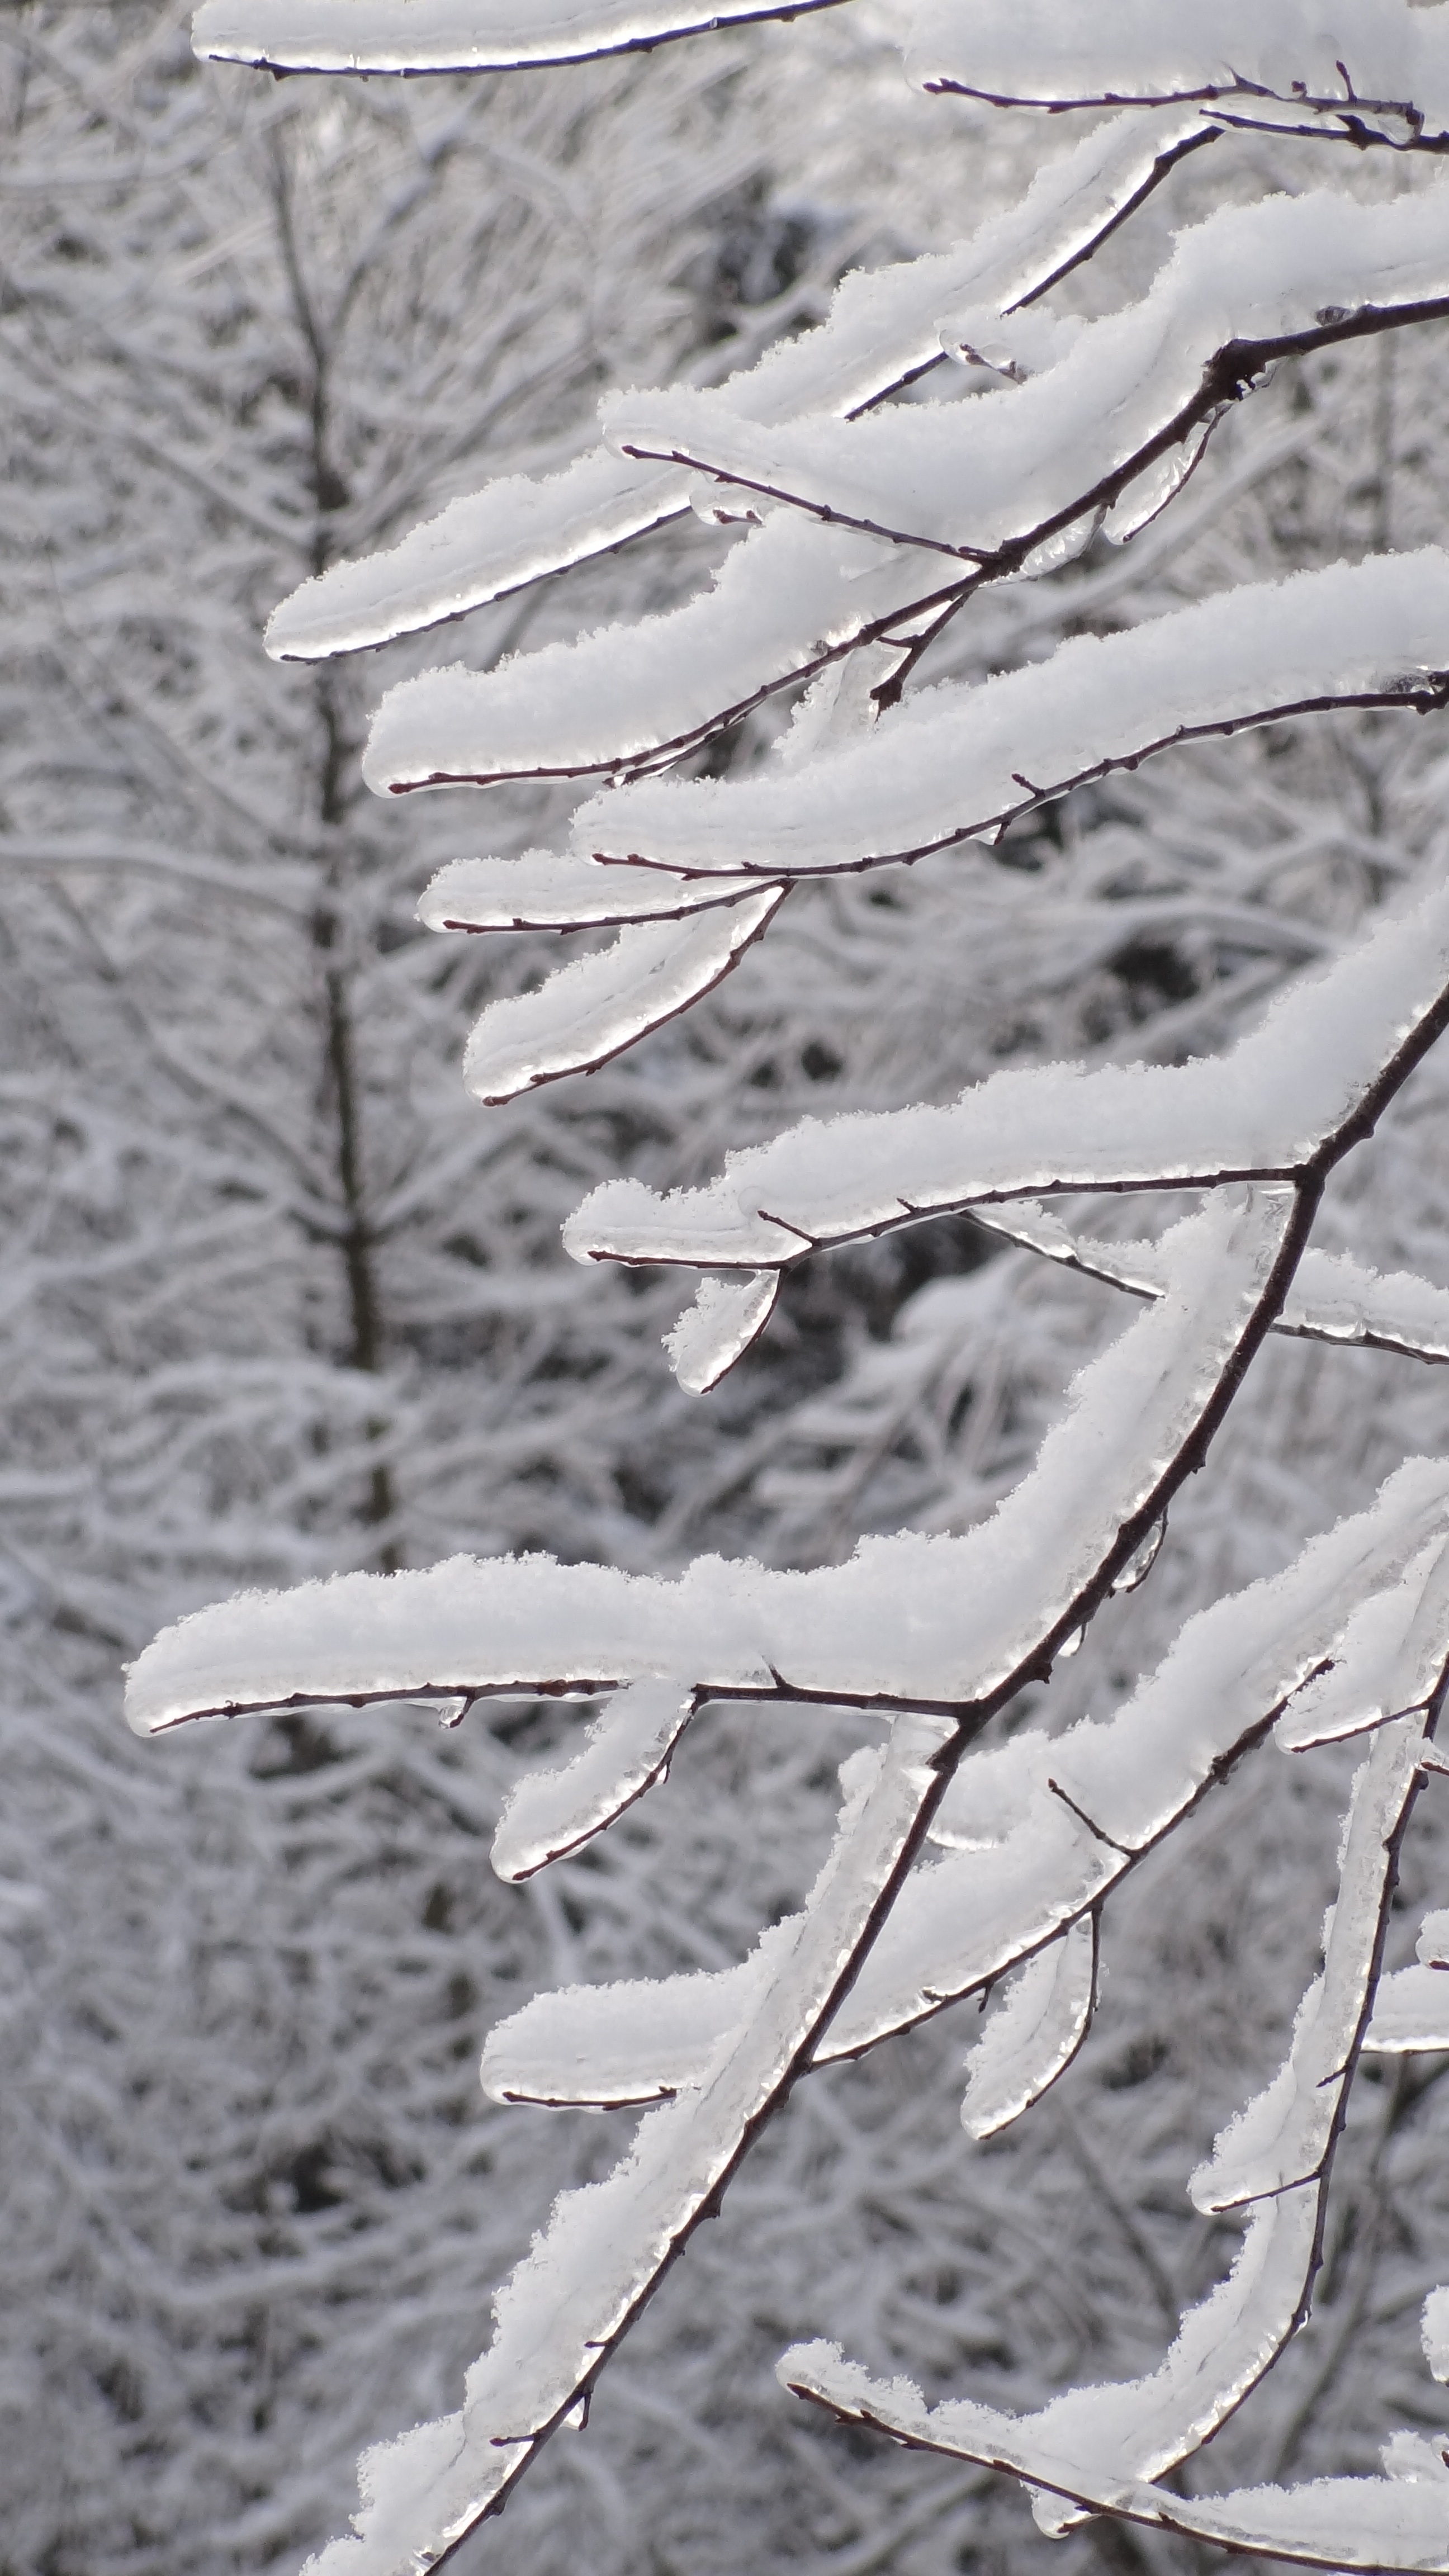
tree, water, nature, branch, snow, winter, white, leaf, frost, ice, line, reflection, weather, monochrome, season, twig, icicle, freezing, brench, frozev